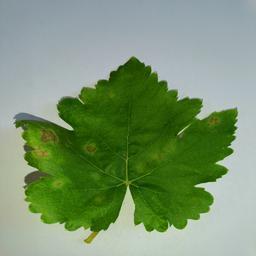
Label: Powdery Mildew